Ludovike Simanowiz

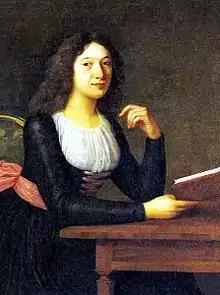
Portrait of Charlotte Schiller

When she finally got back to Ludwigsburg, she began by painting portraits of the Schiller family. Her portraits of Friedrich and his wife Charlotte were done while he was spending some time at home to work on "Wallenstein".